Early glassmaking in the United States

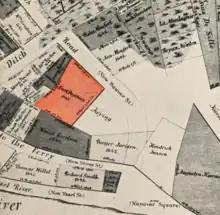
Duycking land in New Amsterdam

During the 1620s, the Dutch colony in North America maintained the New Amsterdam trading post and settlement in what is now the lower part of Manhattan in New York City. Everett Duijcking established a glassmaking facility in the colony around 1645. Duijcking was a German from Westphalia, although his native town was close to the border with the Netherlands. Jacob Melyer took over Duijcking's glass works in 1674. The Melyer family is believed to have continued making glass into the third and fourth generations. If true, glass may have been produced in Manhattan from 1645 to about 1767.